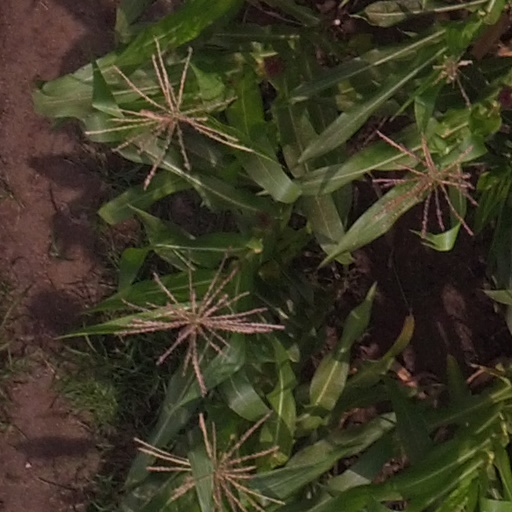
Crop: maize; corn